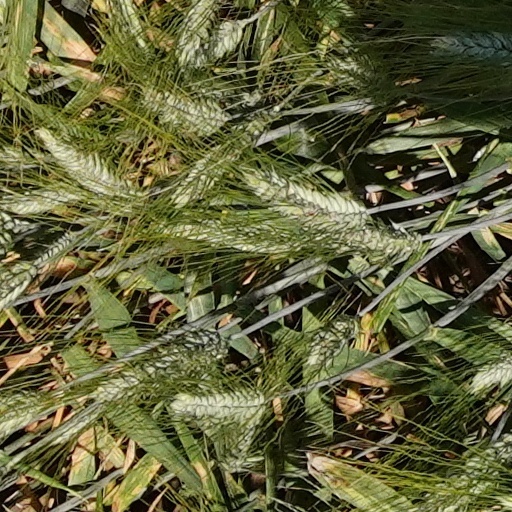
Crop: wheat